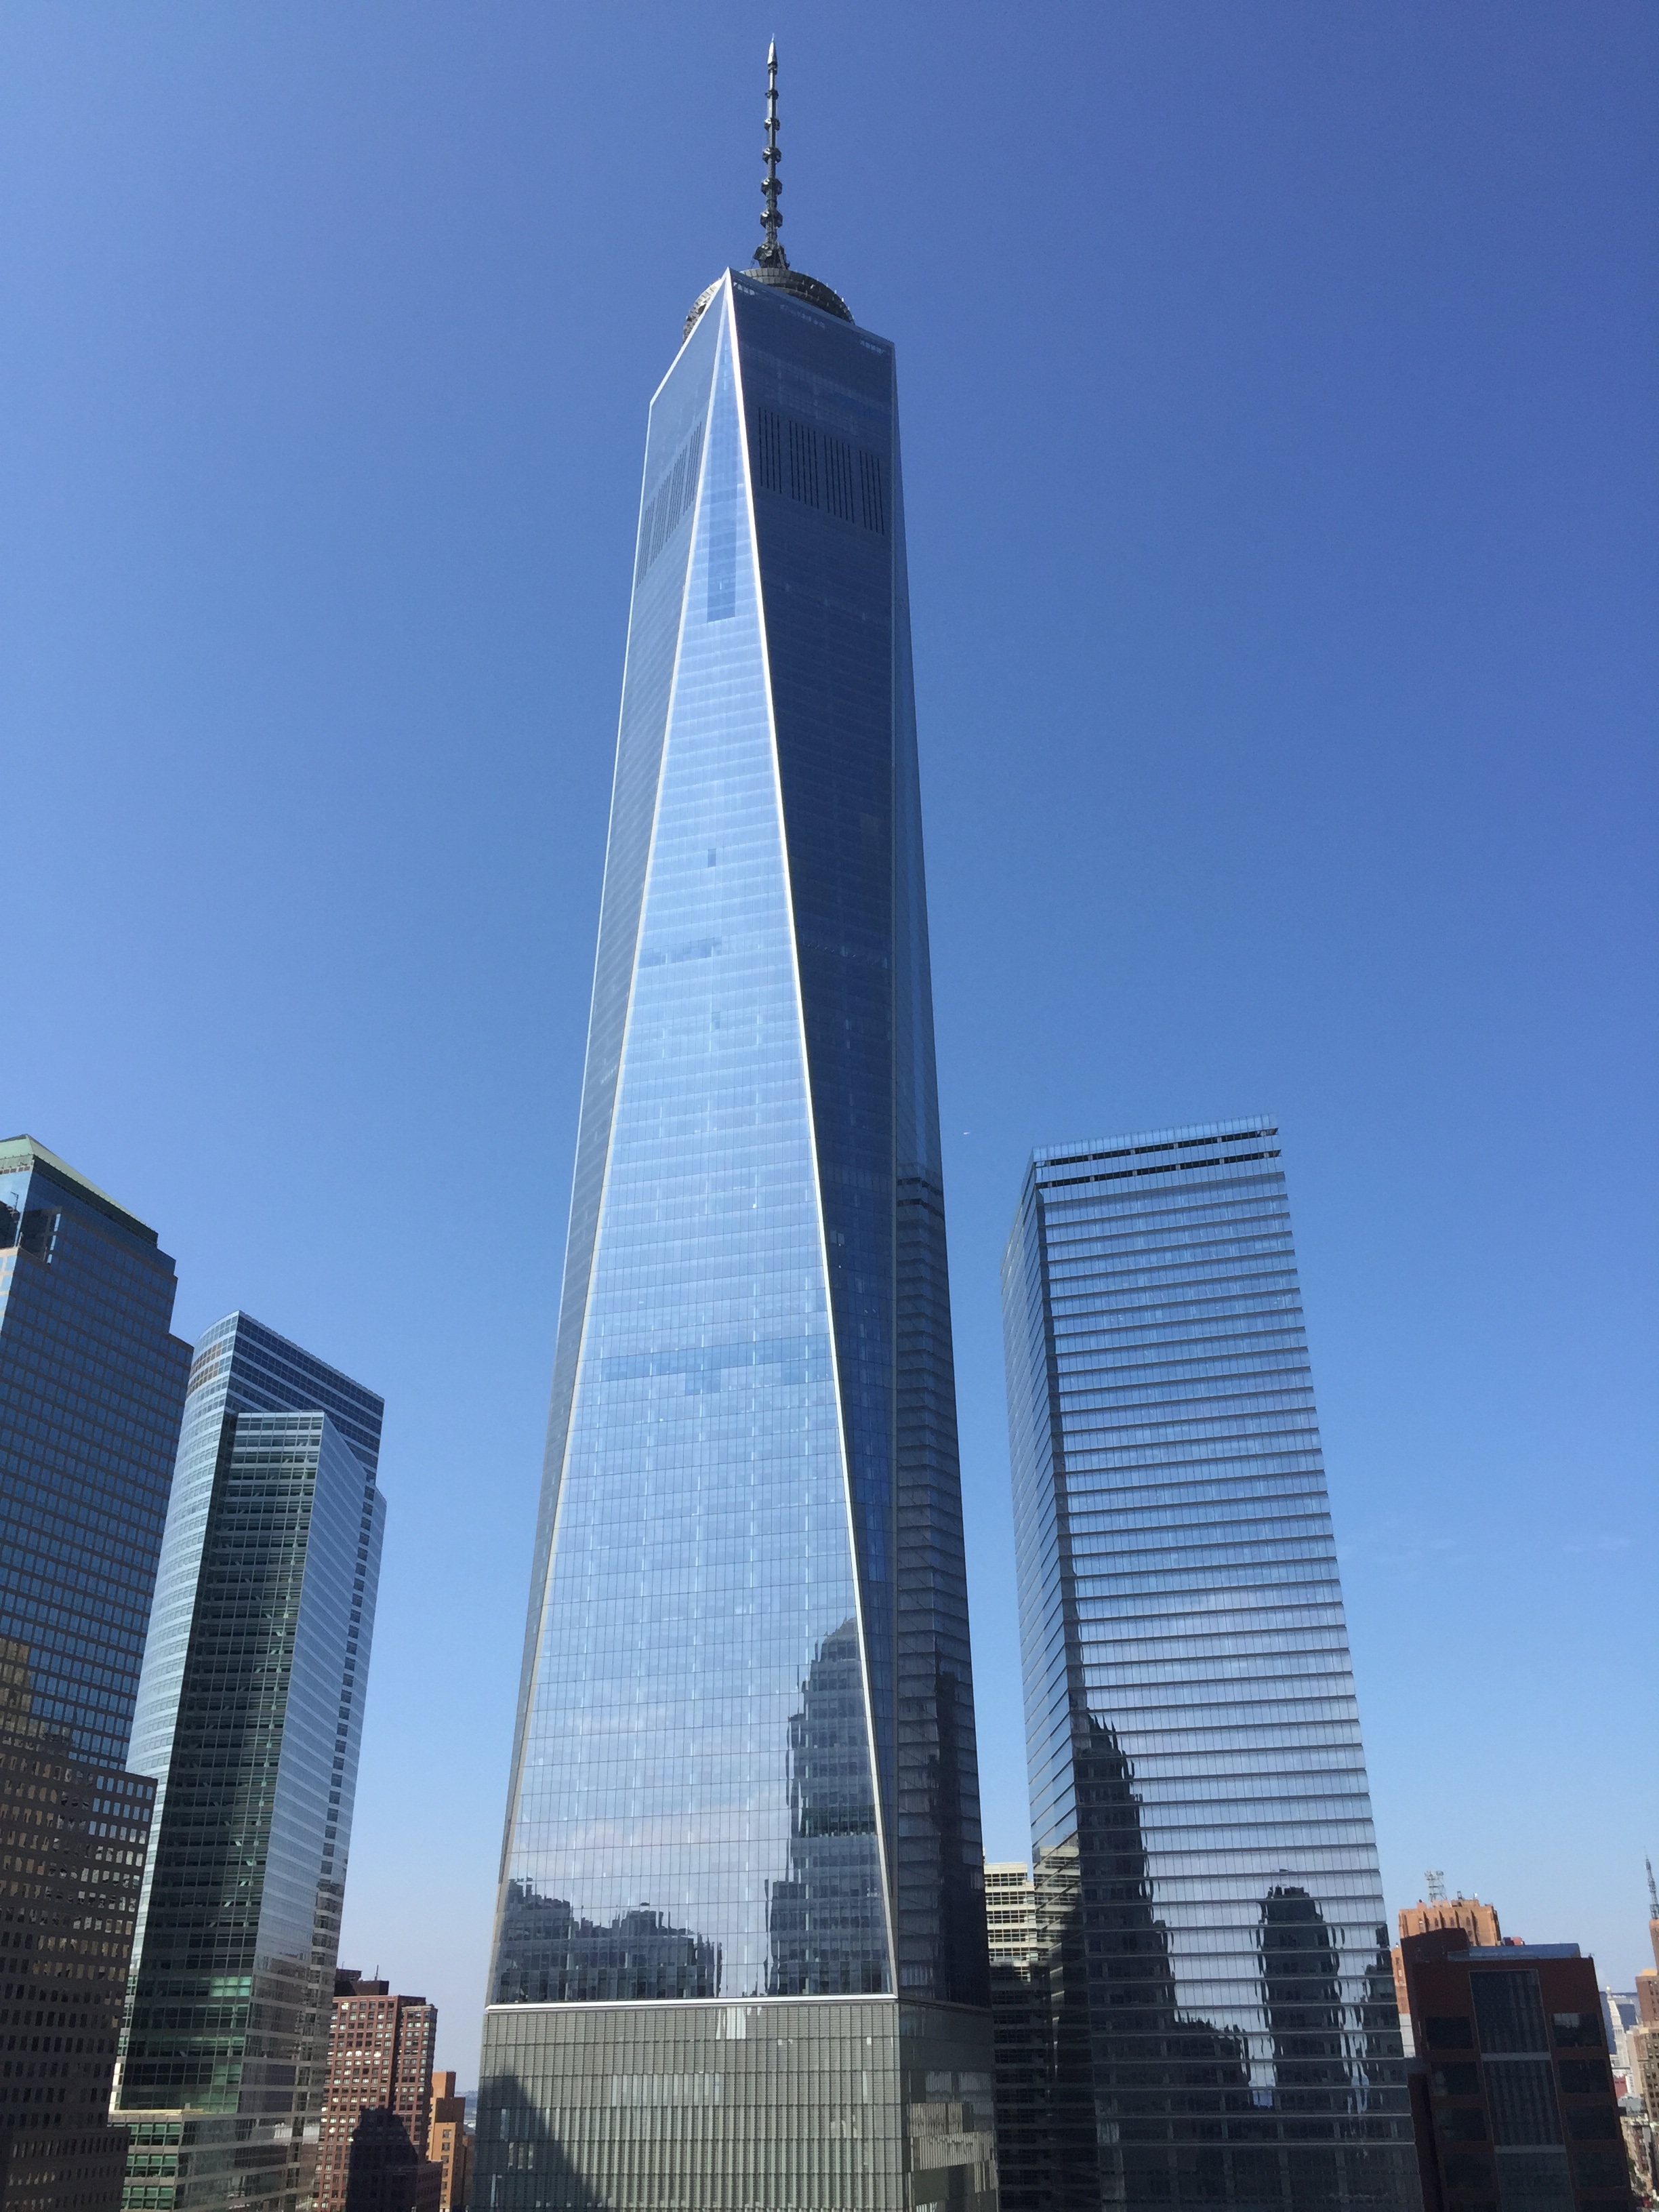
architecture, skyline, city, skyscraper, new york, monument, downtown, tower, landmark, world trade center, tower block, spire, steeple, metropolis, wtc, metropolitan area